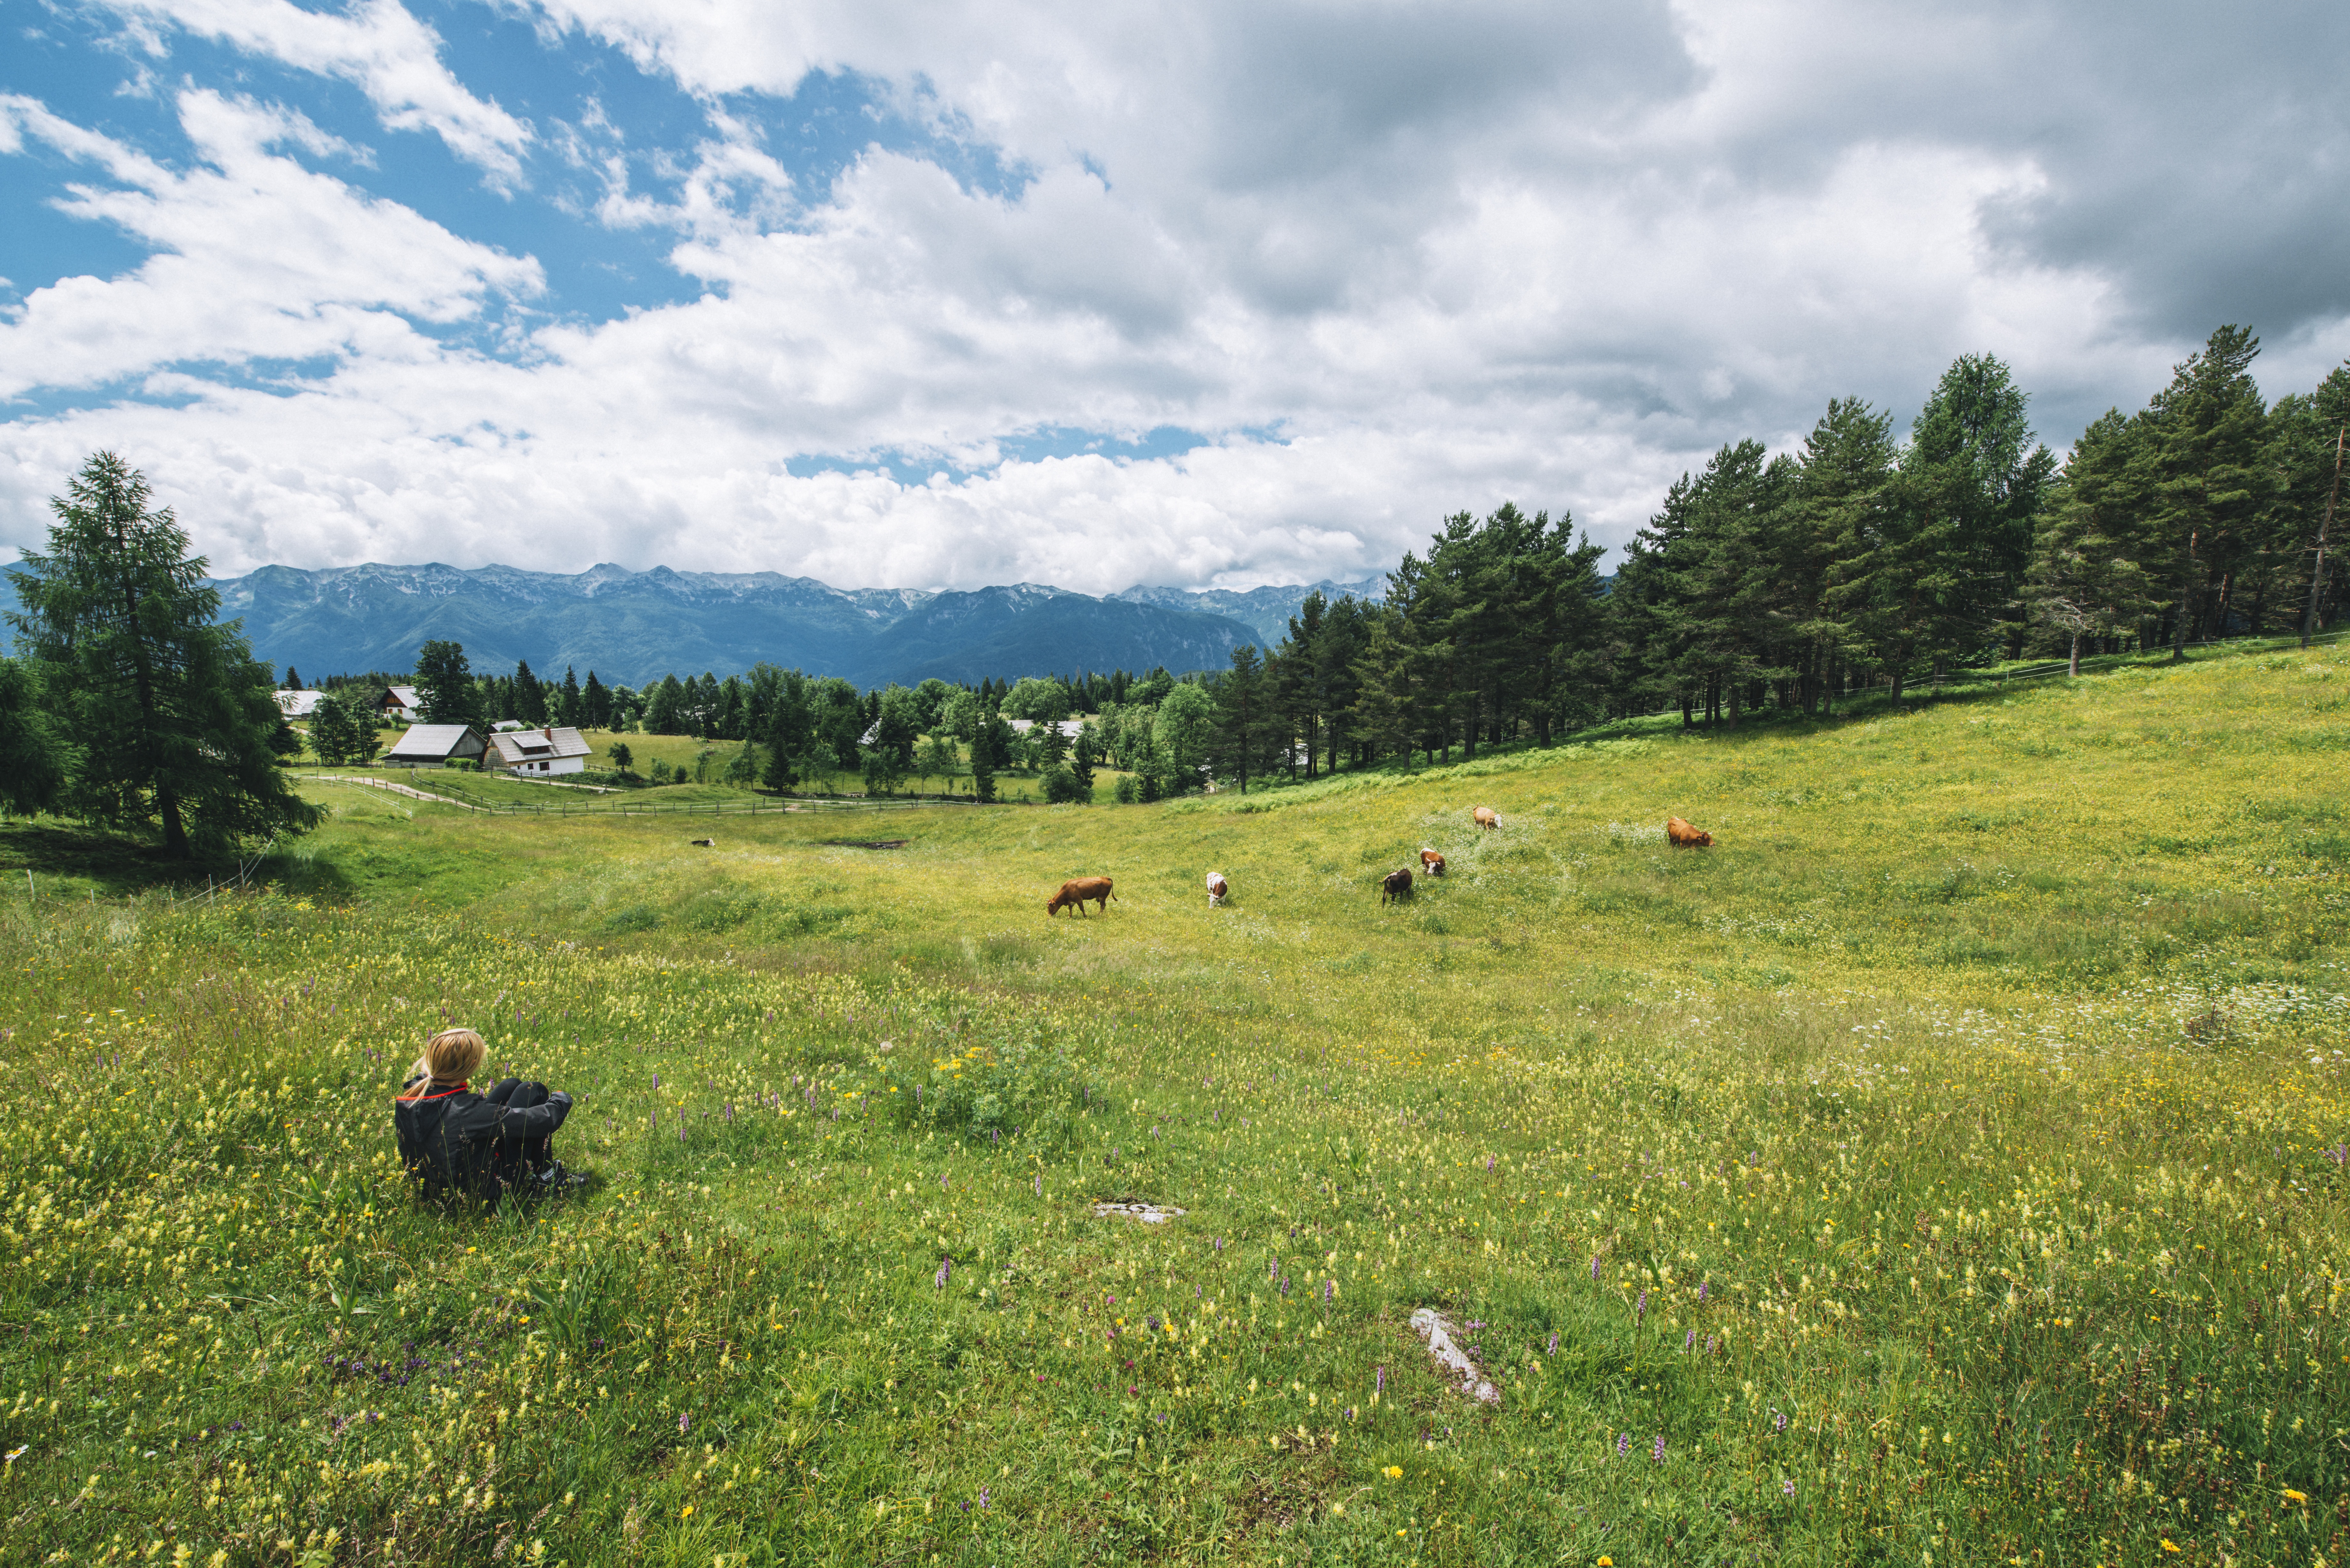
landscape, nature, grass, wilderness, person, mountain, field, farm, meadow, prairie, hill, flower, valley, mountain range, pasture, grazing, highland, ridge, plain, trees, clouds, mountains, grassland, plateau, fell, habitat, ecosystem, steppe, rural area, natural environment, geographical feature, mountainous landforms